Sex education in Francoist Spain and the democratic transition

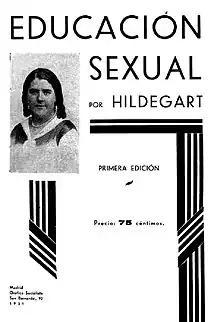
"Educación Sexual" by Hildegart Rodríguez Carballeira. This Spanish sex education guide was published in 1931 in Madrid, eight years before Francoism.

Sexual reform began to take place in the 1920s and 1930s. During the Second Republic, it included the ability of schools to provide formal sex education. With the forcible introduction of Francoism, women's sexuality was relegated in society exclusively to the realm of medicine, and only allowed to be discussed in medical literature by male doctors. Women were taught in Francoist Spain to be "submissive, devoted and devout". Women's sexuality was not a consideration in the Franco period. The subject of female masturbation was taboo. It was in this atmosphere that on 24 January 1941 as part of a number of laws around women's sexuality that sex education was banned, with punishments attached for teaching it. What knowledge was imparted taught boys that masturbation had serious health implications. For girls, masturbation was never discussed.